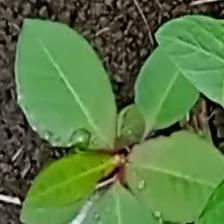
Weed species: Moti_dudhi(Euphorbia_geneculata_L)